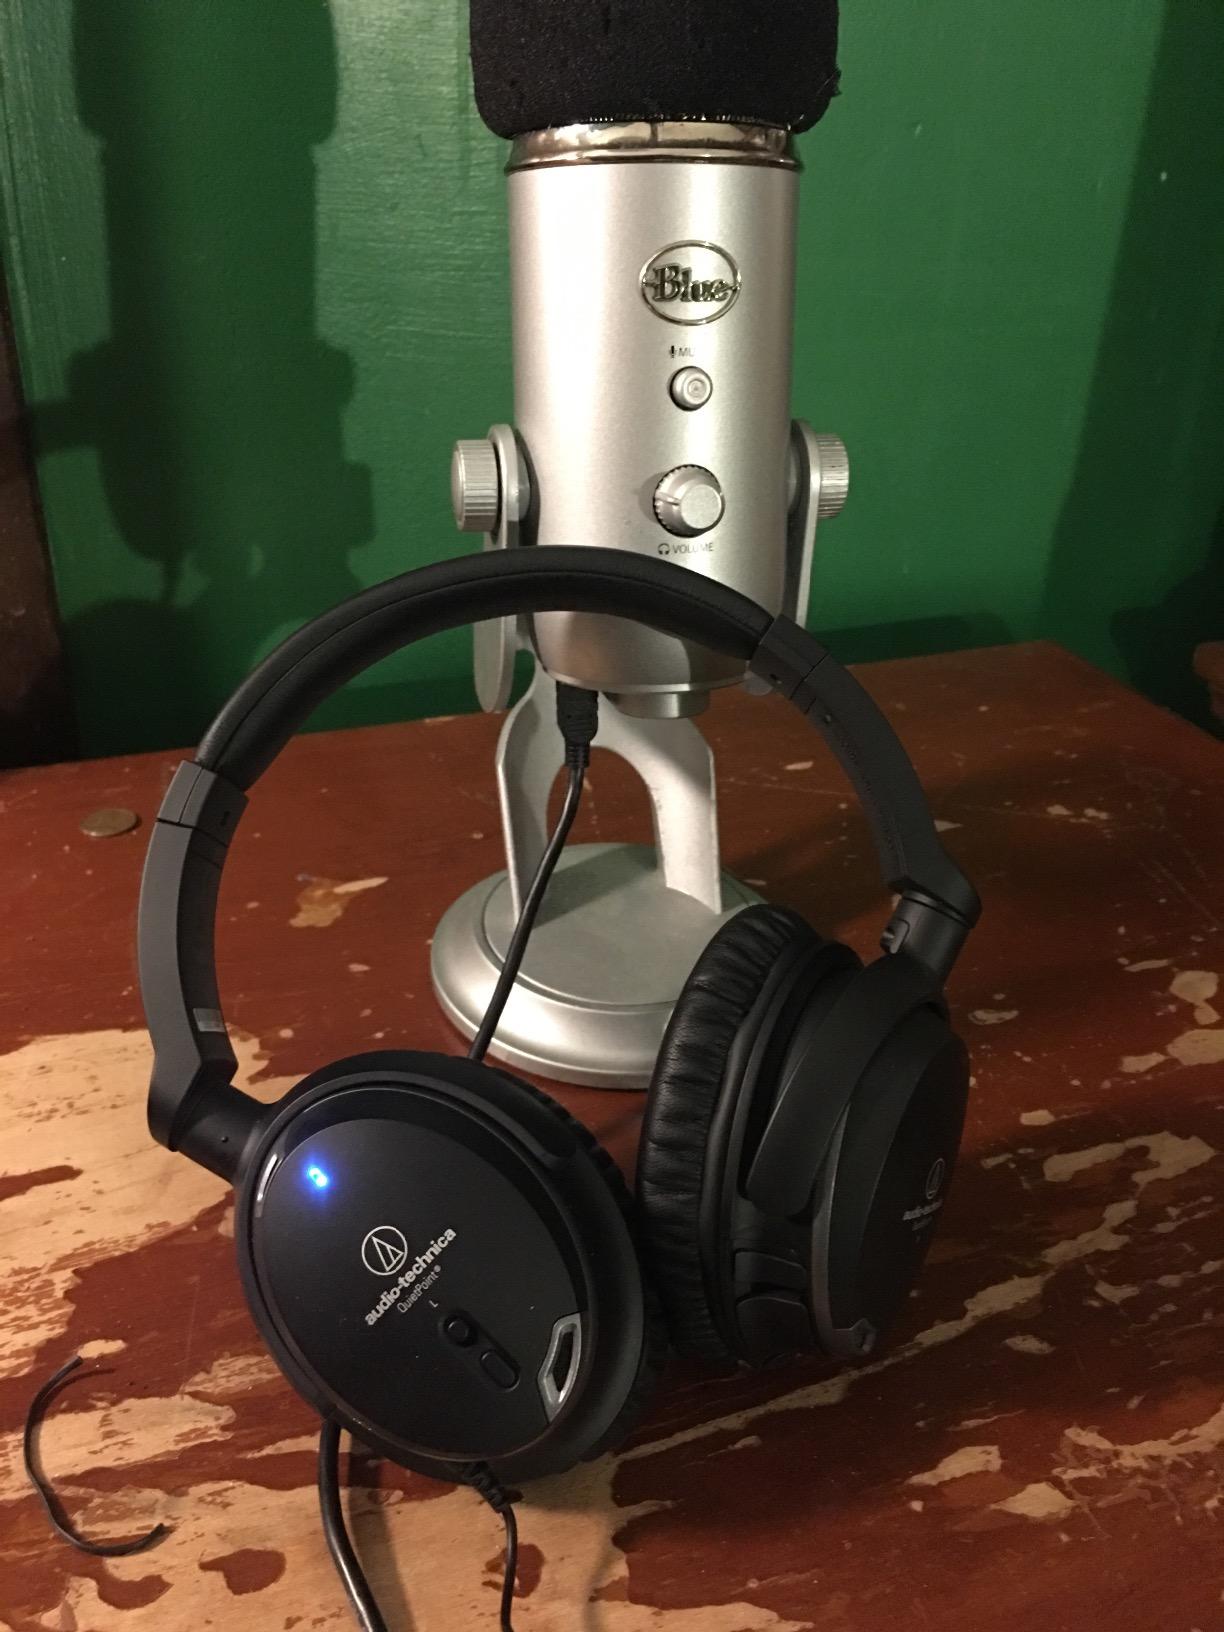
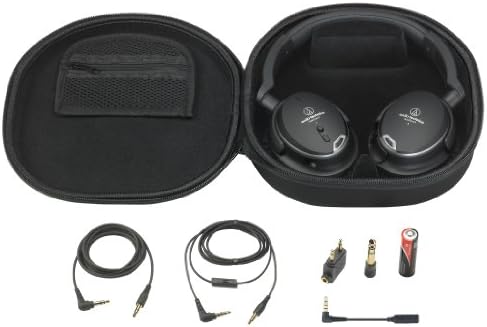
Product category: headphones
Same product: yes